Louis IV of France

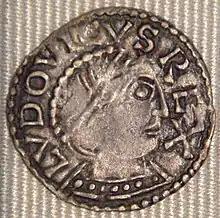
A denier from the reign of Louis IV, minted at Chinon

Louis IV (920/921 – 10 September 954), called d'Outremer or Transmarinus ("From overseas"), reigned as King of West Francia from 936 to 954. A member of the Carolingian dynasty, he was the only son of king Charles the Simple and his second wife Eadgifu of Wessex, daughter of King Edward the Elder of Wessex. His reign is mostly known thanks to the Annals of Flodoard and the later "Historiae" of Richerus.